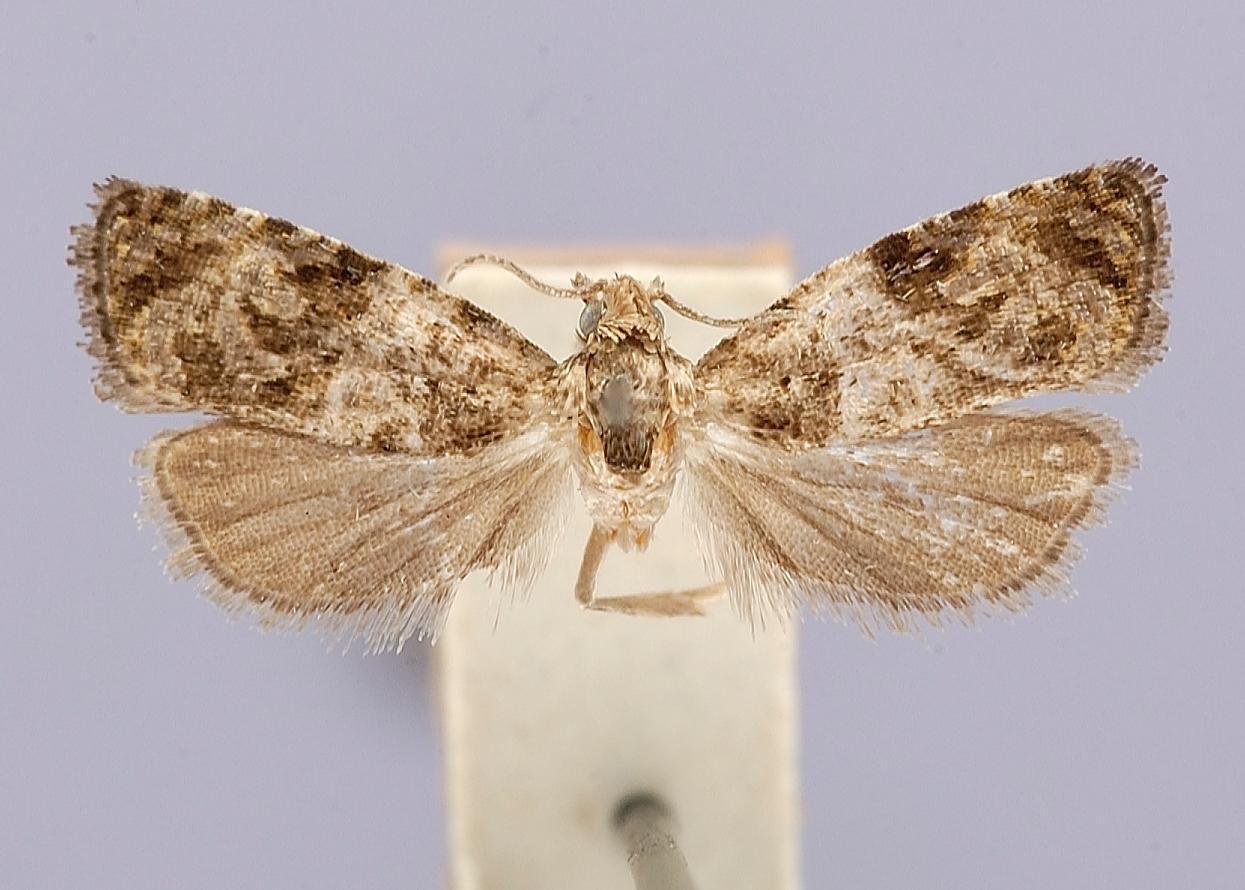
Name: Endothenia microptera
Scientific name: Endothenia microptera Clarke, 1953
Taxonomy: Animalia, Arthropoda, Insecta, Lepidoptera, Tortricidae
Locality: [Not Stated], Putnam, Illinois, United States
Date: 24 Aug 1949